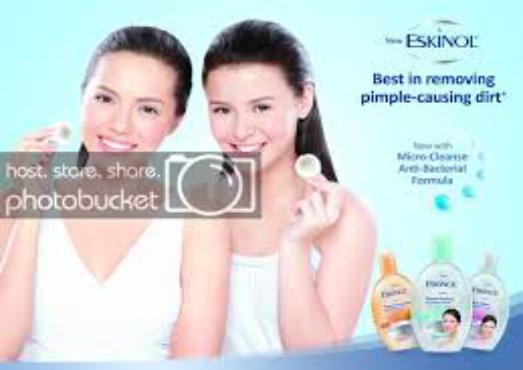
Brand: EskinoL
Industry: Necessities